Mini-Estrella

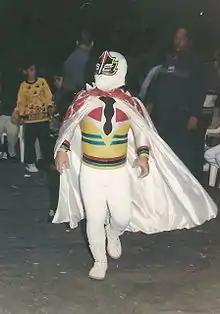
Mascarita Sagrada, one of the first "Mini-Estrellas"

The term Mini-Estrella (Spanish for "Mini-Star") is used in lucha libre to describe a division of short professional wrestlers or "luchadors", some of whom have dwarfism. The Mexican "Mini-Estrellas" are comparable to midget wrestlers who compete internationally, but with the notable exception that some of the "Mini-Estrellas" do not have dwarfism but are simply short. Some "Mini-Estrellas" have later on moved on to work as regular sized competitors. The "Mini-Estrellas" have been featured in several promotions outside Mexico, most notably World Wrestling Entertainment (WWE) and Total Nonstop Action Wrestling (TNA).